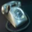
Label: telephone